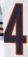
Number: 4